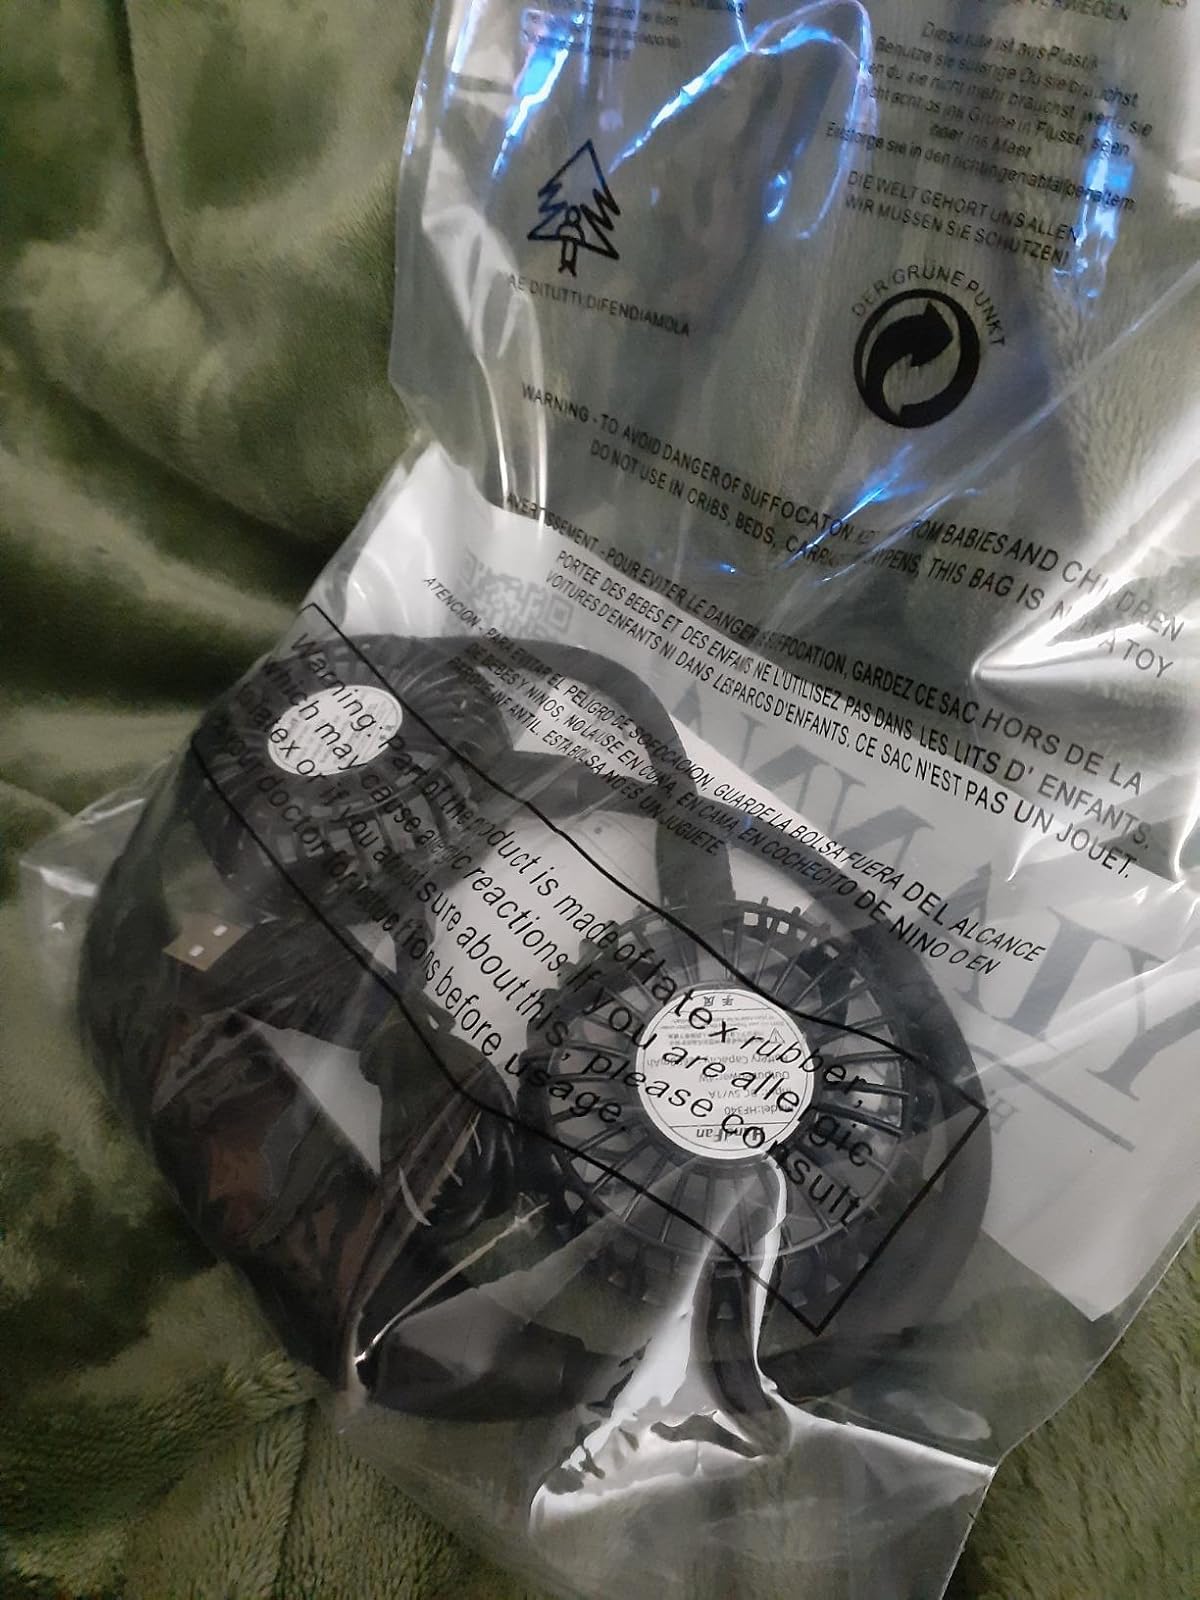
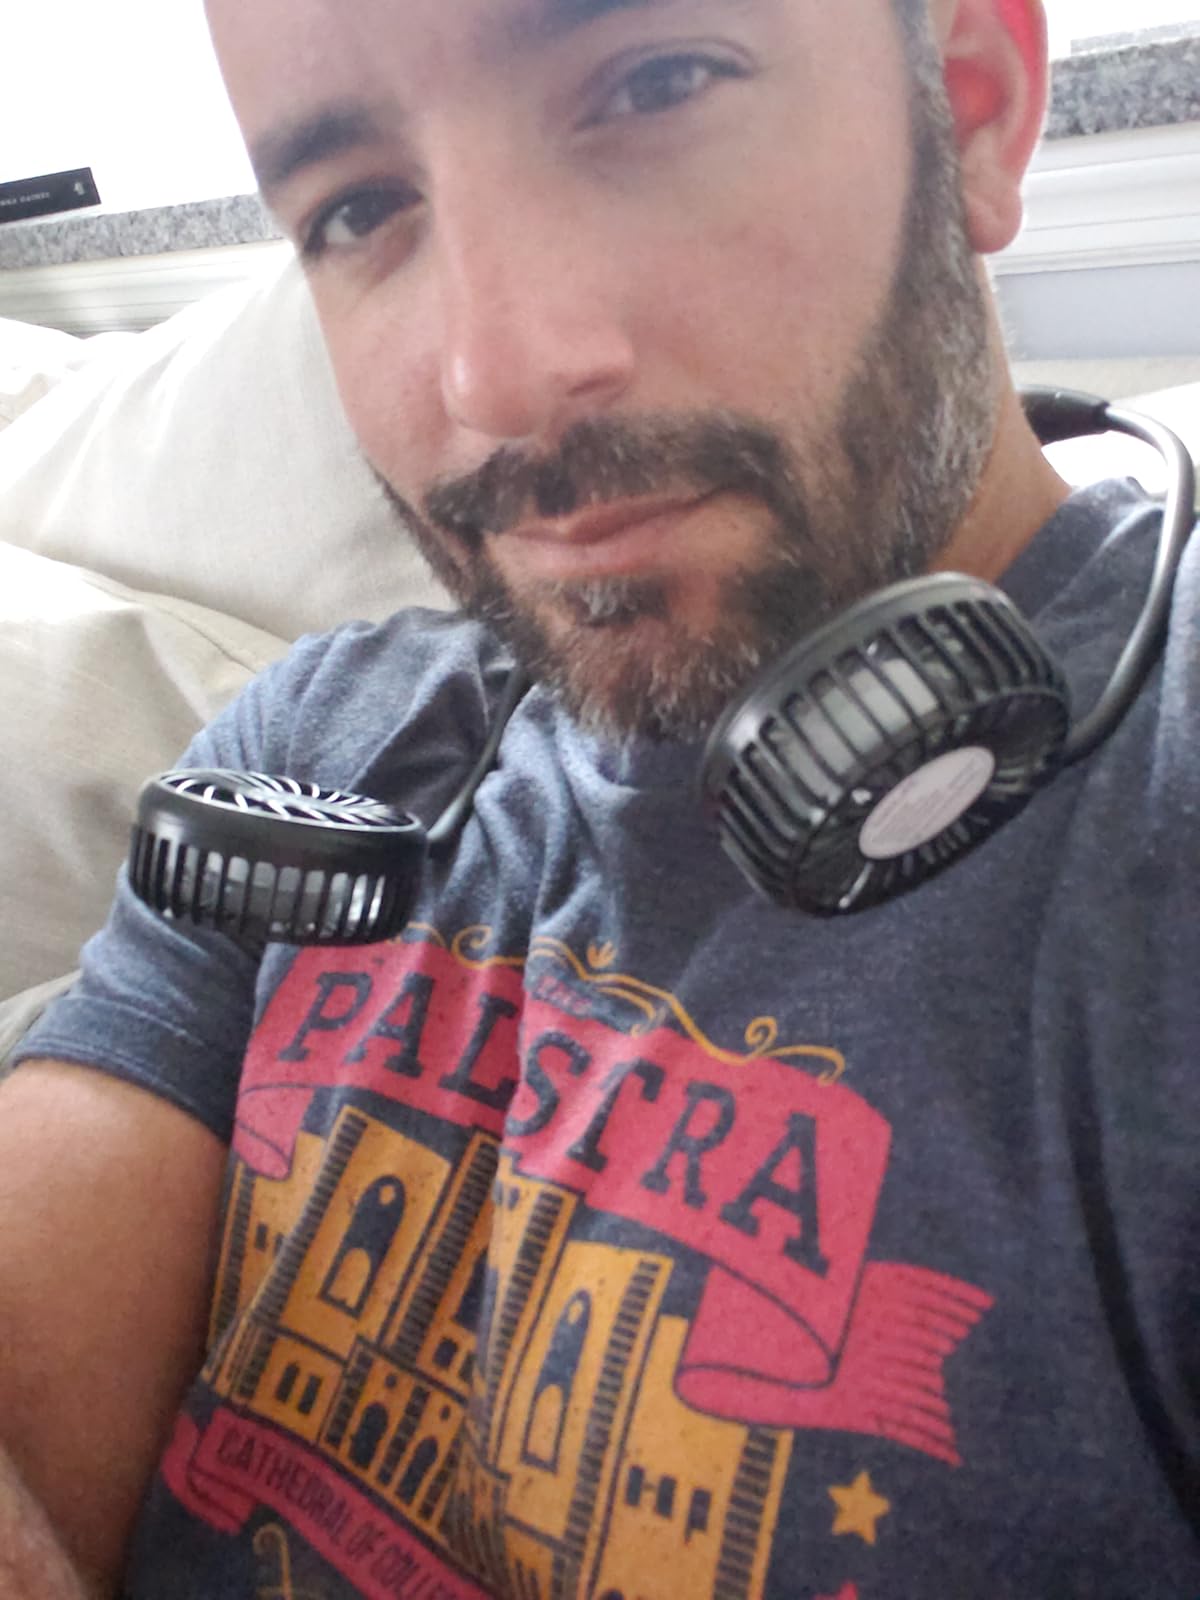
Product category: fan
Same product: yes